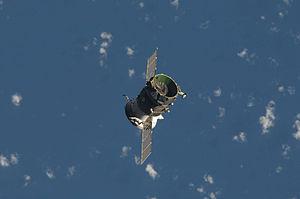
50° 27′ S, 135° 53′ O
L'Expédition 22 est le 22ᵉ roulement de l'équipage permanent de la Station spatiale internationale (ISS). Cette expédition commence officiellement le 24 novembre 2009 peu avant le départ le 1ᵉʳ décembre, de 3 des membres de l'équipage de l'Expédition 21. Durant 3 semaines, l'équipage est réduit à 2 personnes pour la première fois depuis la mission de la navette spatiale STS-114 en 2006. Le commandant Jeff Williams et l'ingénieur de vol Maxime Souraiev sont rejoints par le reste de l'équipage le 22 décembre 2009.